Watching-eye effect

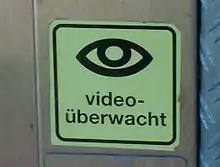
A sticker in German warning that the reader is being "video monitored". Even just the presence of an eye symbol on a sticker can be enough to change a person's behavior.

The watching-eye effect says that people behave more altruistically and exhibit less antisocial behavior in the presence of images that depict eyes, because these images insinuate that they are being watched. Eyes are strong signals of perception for humans. They signify that one's actions are being seen and paid attention to even through mere depictions of eyes.